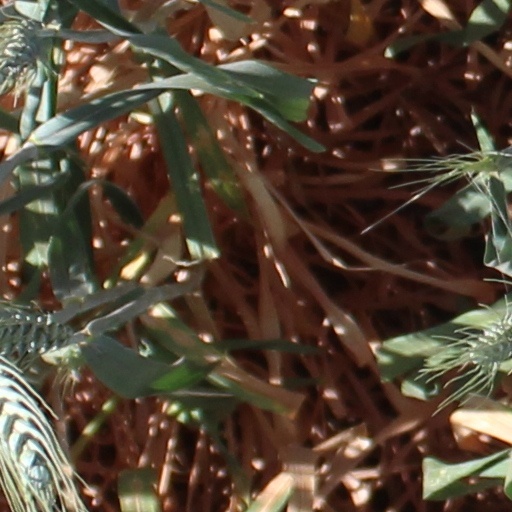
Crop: wheat